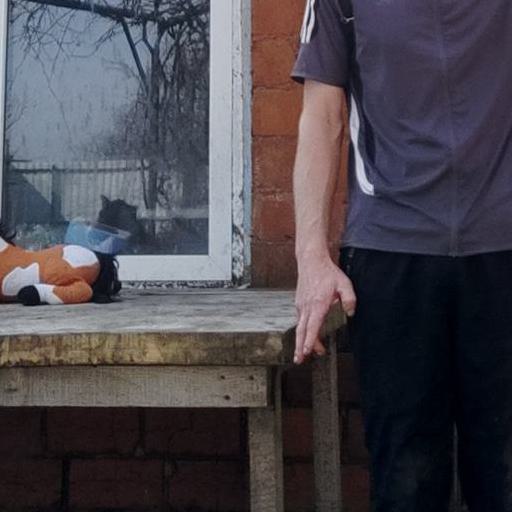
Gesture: no_gesture